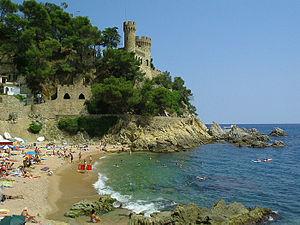
Lloret de Mar est une commune de la comarque de La Selva dans la province de Gérone en Catalogne. Elle est dotée d’excellentes plages de sable et possède une vue magnifique sur le château et le monument de « La Dona Marina ».